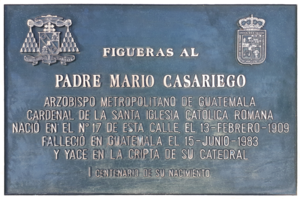
Mario Casariego y Acevedo, né le 13 février 1909 à Figueres de Castropol et mort le 15 juin 1983 à Guatemala, est un cardinal espagnol, archevêque de Guatemala de 1964 à sa mort.